List of birds of South Africa

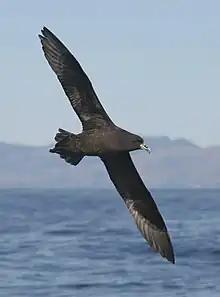
White-chinned petrel

The penguins are a group of flightless aquatic birds living almost exclusively in the Southern Hemisphere. Most penguins feed on krill, fish, squid, and other forms of marine life caught while swimming underwater.